Assassination of John F. Kennedy

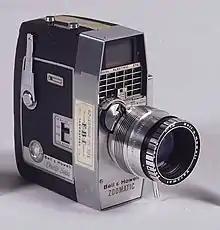
The Bell & Howell Zoomatic movie camera used by Abraham Zapruder to capture footage of the motorcade and Kennedy's killing, which later came to be known as the Zapruder film. The camera is preserved within the collection of the National Archives.

At 12:38 p.m., Kennedy arrived in the emergency room of Parkland Memorial Hospital. Although Kennedy was still breathing after the shooting, his personal physician, George Burkley, immediately saw that survival was impossible. After Parkland surgeons performed futile cardiac massage, Kennedy was pronounced dead at 1:00 p.m., 30 minutes after the shooting. CBS host Walter Cronkite broke the news on live television.